The Farfarers

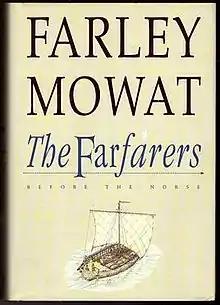
Hardcover edition

The Farfarers: Before the Norse is a non-fiction book by Farley Mowat, setting out a theory about pre-Columbian trans-oceanic contact. Mowat's thesis is that before the Vikings, North America was discovered and settled by Europeans from Orkney. They reached Canada after a generation-spanning migration that used Iceland and Greenland as 'stepping stones'. Mowat's ideas are controversial and have been accused of being over-speculative. The book has been published in the UK as "The Alban Quest".